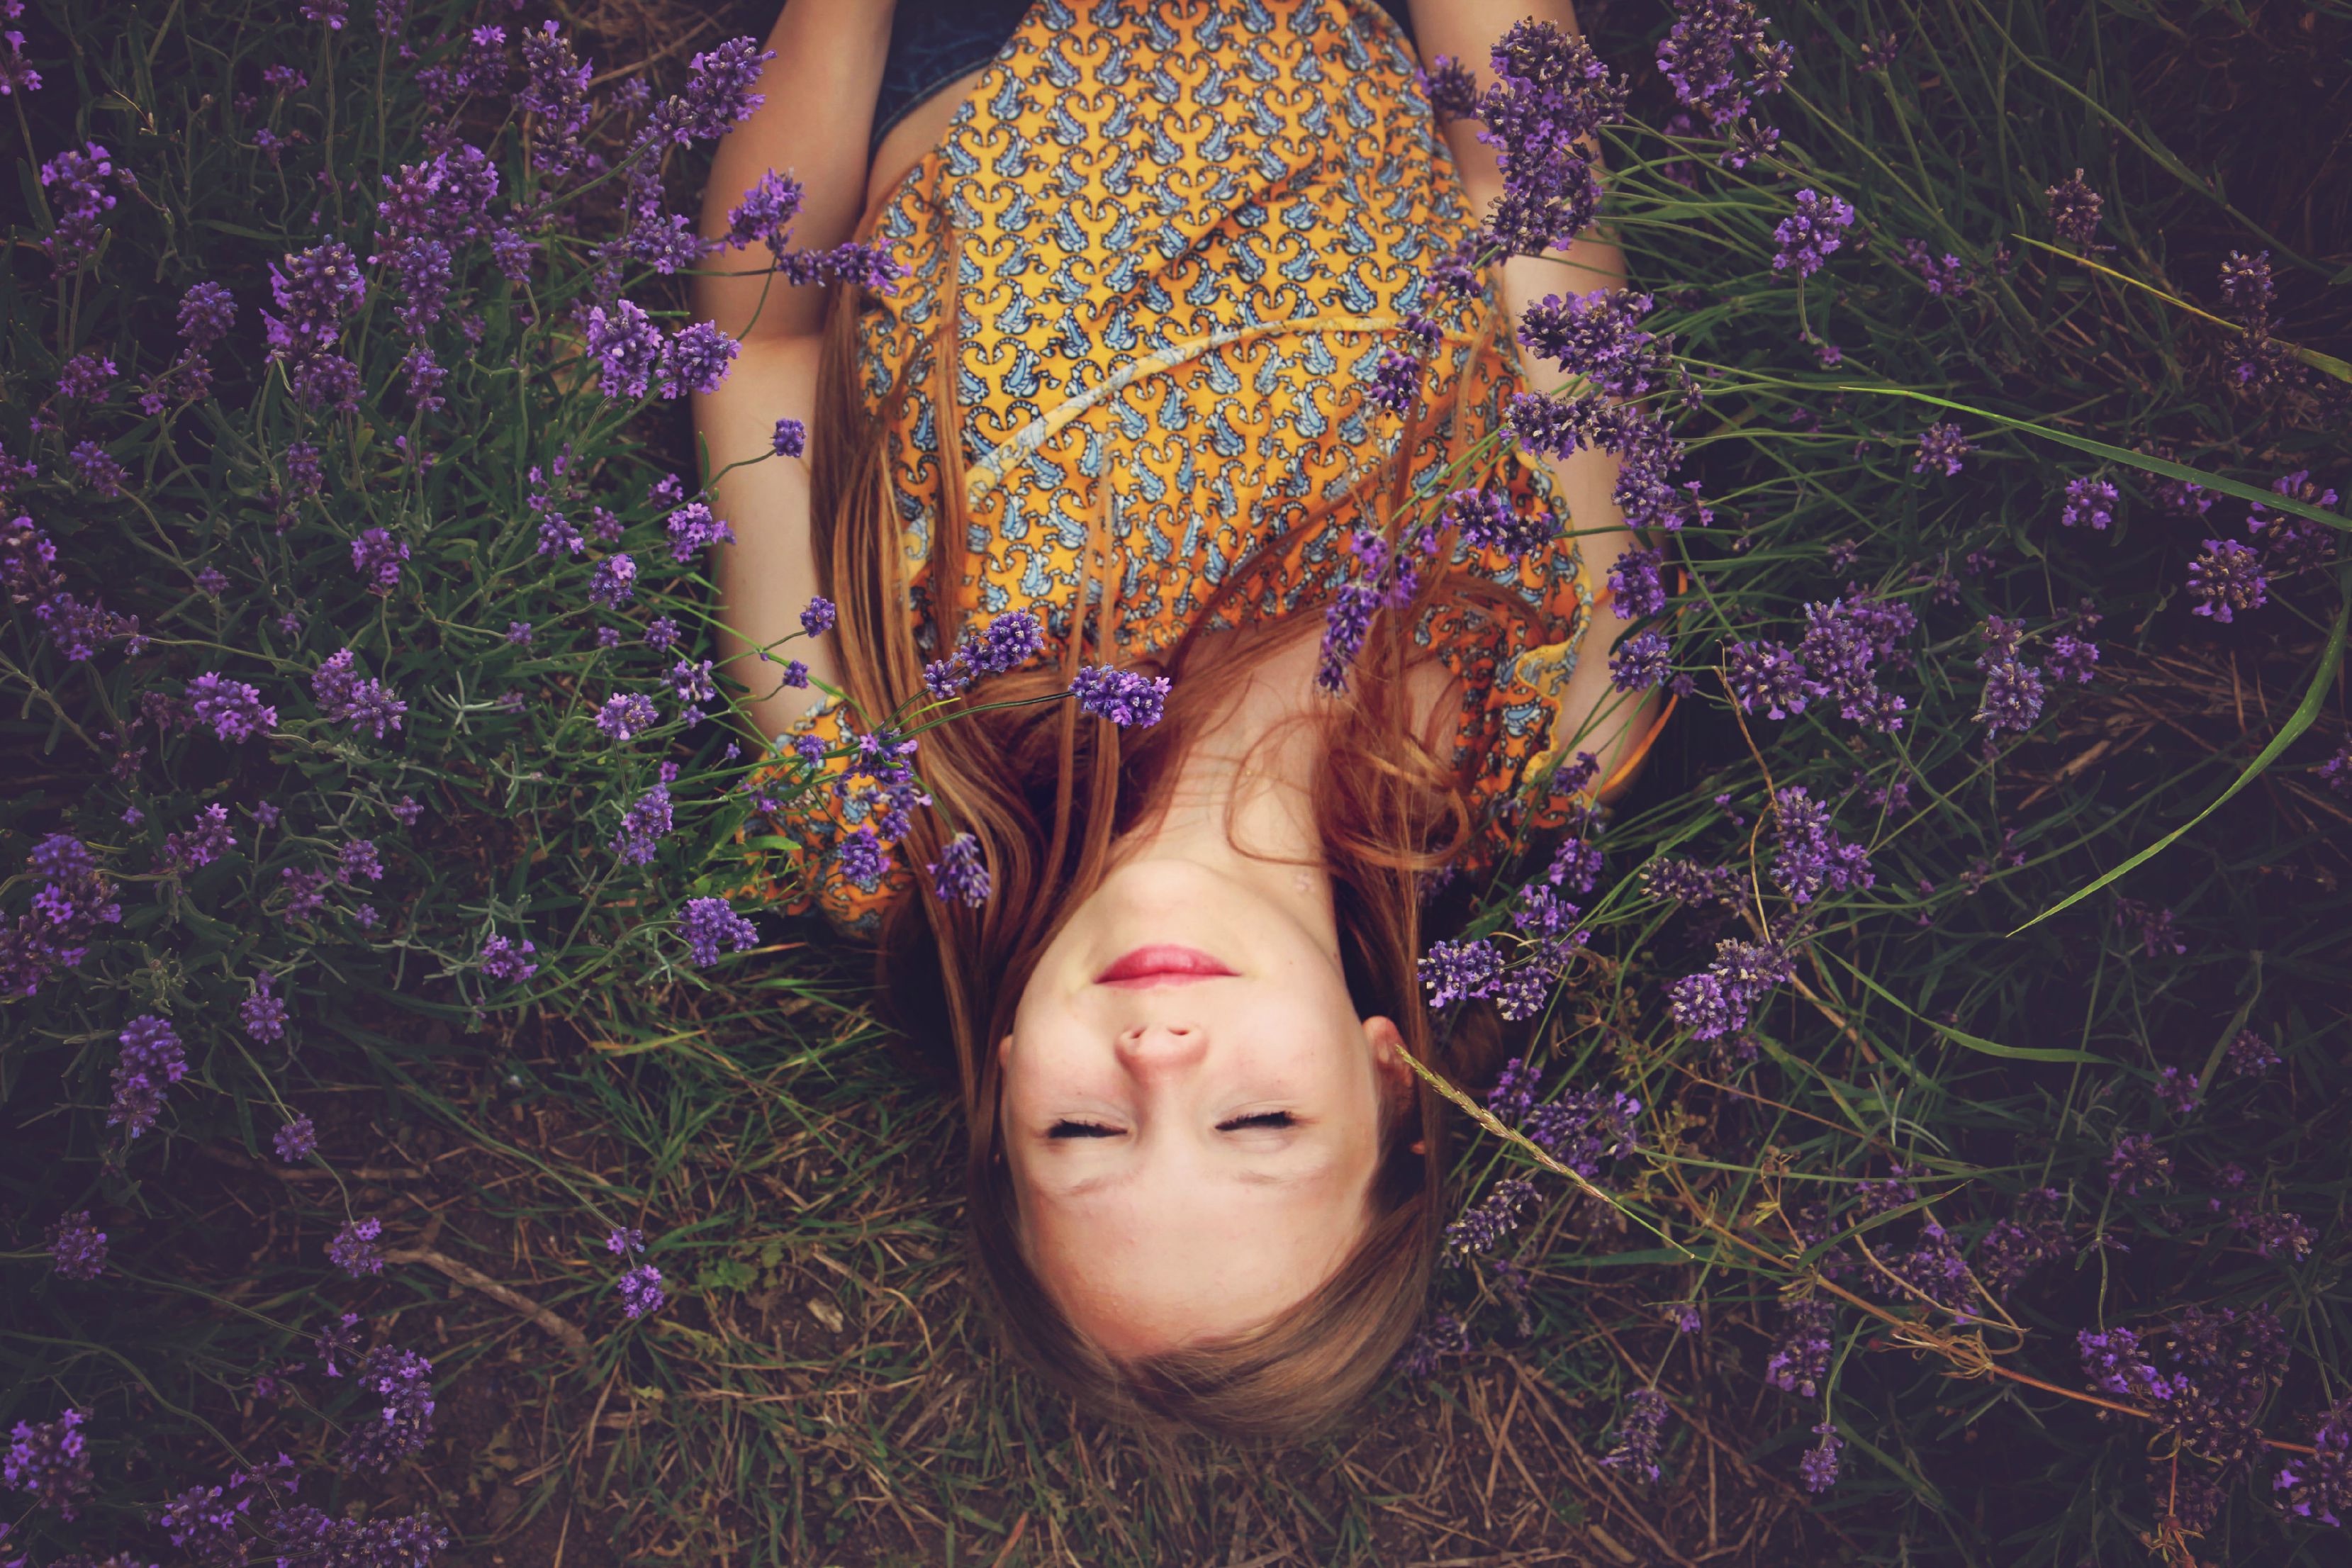
plant, girl, hair, photography, flower, purple, model, spring, color, fashion, lady, flora, season, lavender, hairstyle, smile, human body, dress, eye, photograph, beauty, image, teen, photo shoot